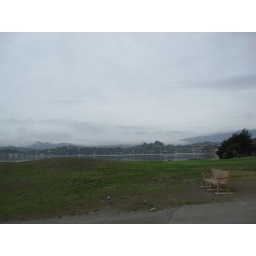
Grey sky over water from Richardson Bay Lineal Park